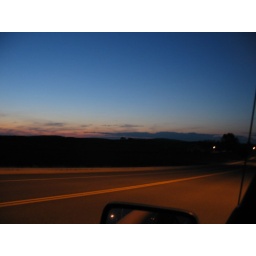
road by my parents' house